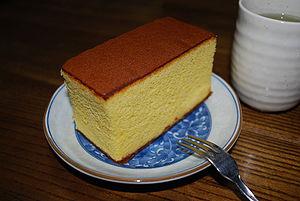
Le castella est un gâteau japonais populaire, fait de sucre, farine, œufs, et sirop de malt. Il a été importé par les missionnaires portugais à Nagasaki au XVIᵉ siècle.
De par la nature même de l'archipel japonais, composé de nombreuses îles et s'étendant sur plus de 3 500 kilomètres, la cuisine japonaise est avant tout une cuisine de région où certains principes majeurs se déclinent au gré des goûts et des ingrédients locaux à disposition. Il en résulte une très grande diversité de plats, que l'on désigne habituellement sous le terme kyōdo ryōri.